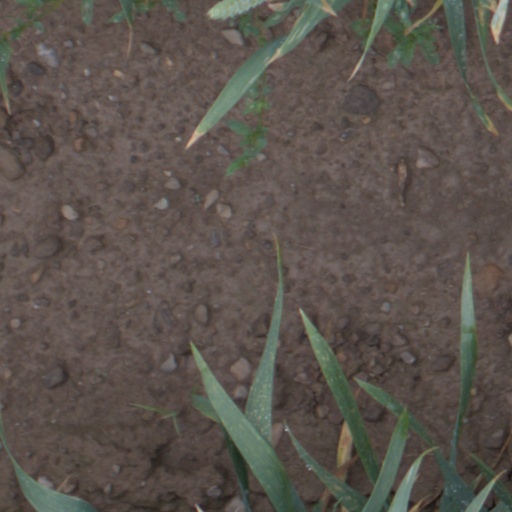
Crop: wheat